Cluff Apartments

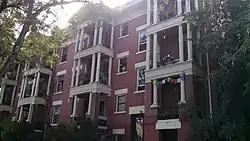
Cluff Apartments, September 2013

Cluff Apartments, also known as Bennett Apartments and Hillview Apartments, is a historic building in northeastern Salt Lake City, Utah, United States, that is located within the University Neighborhood Historic District, but is individually listed on the National Register of Historic Places (NRHP).